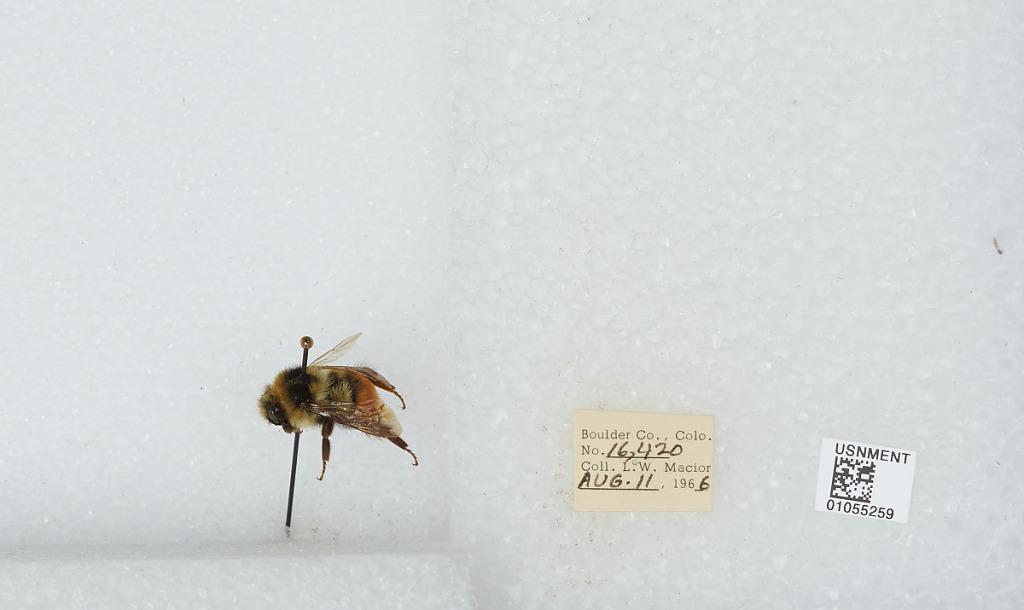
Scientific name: Bombus (Pyrobombus) bifarius Cresson
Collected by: L. Macior
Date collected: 1966-8-11
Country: United States
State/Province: Colorado
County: Boulder
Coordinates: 40.0017, -105.308